Plastin

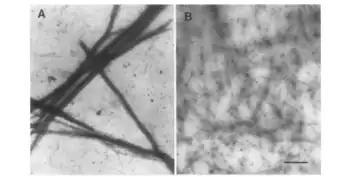
Formation of actin bundles by recombinant I-plastin. Shown are electron micrographs of negatively stained F-actin incubated with I-plastin either in the absence of calcium (A) or in the presence of calcium (B).

I-plastin (intestinal plastin, plastin-1, PLS1) is localized to the intestinal epithelial cells, specifically in the intestinal brush border microvilli. I-plastin help to stabilize the intestinal brush border microvilli and its function. Without I-plastin, it has been observed that there was decreased transepithelial resistance, increased cellular turnover, and increased sensitivity to specific diseases in the intestines. Phenotypically, microvilli in the intestines lacking this protein were found to be shorter, constricted, not have profound rootlets, and have increased fragility.